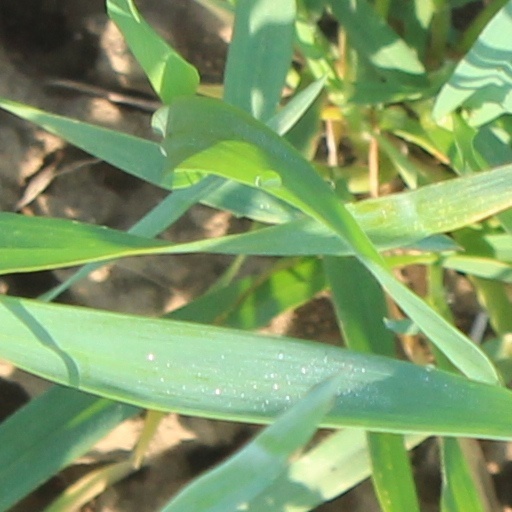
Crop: wheat